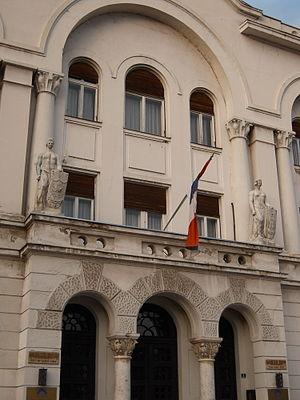
Le Banski dvor est un édifice et un centre culturel situé à Banja Luka, la capitale de la République serbe de Bosnie, en Bosnie-Herzégovine. Il a été construit en 1931 et 1932 selon des plans des architectes Jovanka Bončić-Katerinić, Anđelija Pavlović et Jovan Ž. Ranković pour servir de résidence aux bans de la banovine du Vrbas, une division administrative du Royaume de Yougoslavie. Le bâtiment est aujourd'hui inscrit sur la liste des monuments nationaux de Bosnie-Herzégovine.